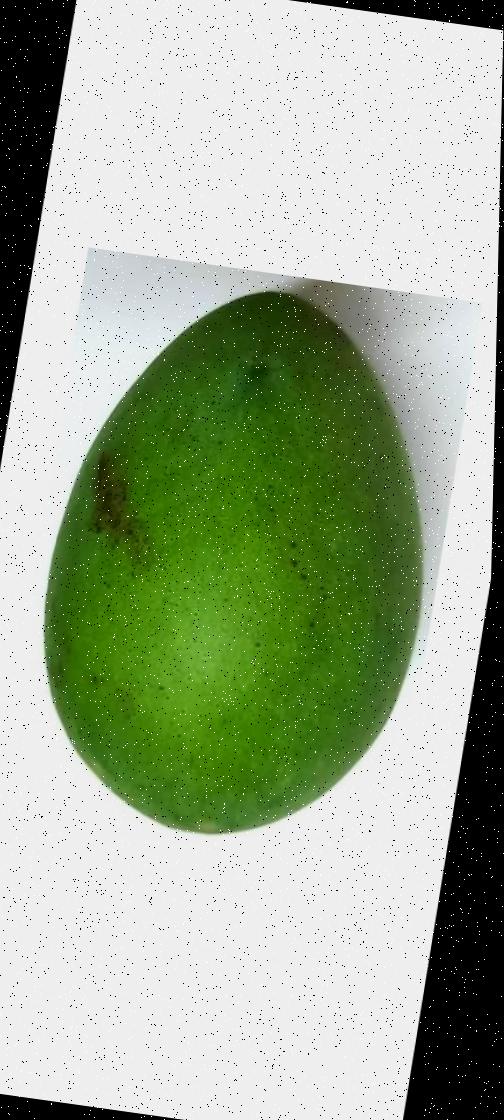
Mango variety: Harivanga